Analog television

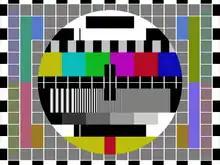
Test card showing "Hanover bars" (color banding phase effect) in the PAL-S (simple) signal mode of transmission.

In the NTSC and PAL color systems, U and V are transmitted by using quadrature amplitude modulation of a subcarrier. This kind of modulation applies two independent signals to one subcarrier, with the idea that both signals will be recovered independently at the receiving end. For NTSC, the subcarrier is at 3.58 MHz. For the PAL system it is at 4.43 MHz. The subcarrier itself is not included in the modulated signal (suppressed carrier), it is the subcarrier sidebands that carry the U and V information. The usual reason for using suppressed carrier is that it saves on transmitter power. In this application a more important advantage is that the color signal disappears entirely in black and white scenes. The subcarrier is within the bandwidth of the main luminance signal and consequently can cause undesirable artifacts on the picture, all the more noticeable in black and white receivers.